Robert Bowie Owens

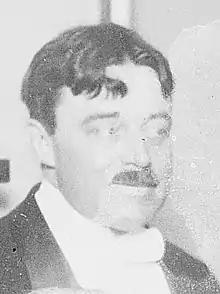
Robert Bowie Owens (photo taken May 19, 1915)

Robert Bowie Owens (October 29, 1870 – November 3, 1940) was a U.S. electrical engineer. He was the director of the Maryland Academy of Science. He was secretary of Franklin Institute from 1910 to 1924. He is credited as a discoverer of the alpha ray.